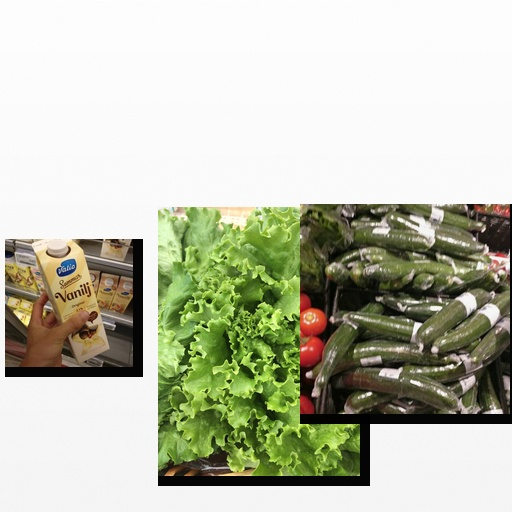
Food items: vanilla_yoghurt, cucumber, lettuce